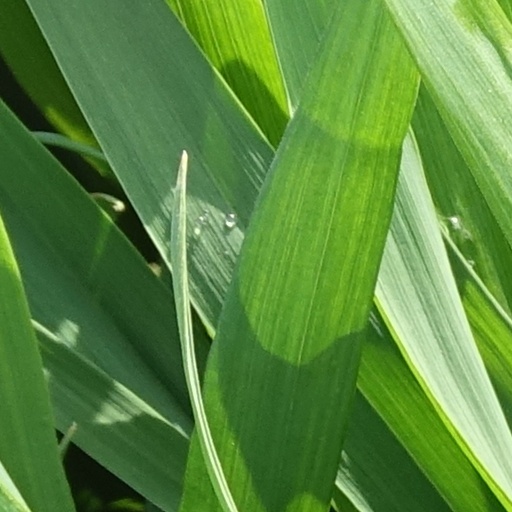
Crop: wheat